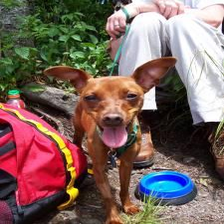
Species: dog
Breed: miniature pinscher